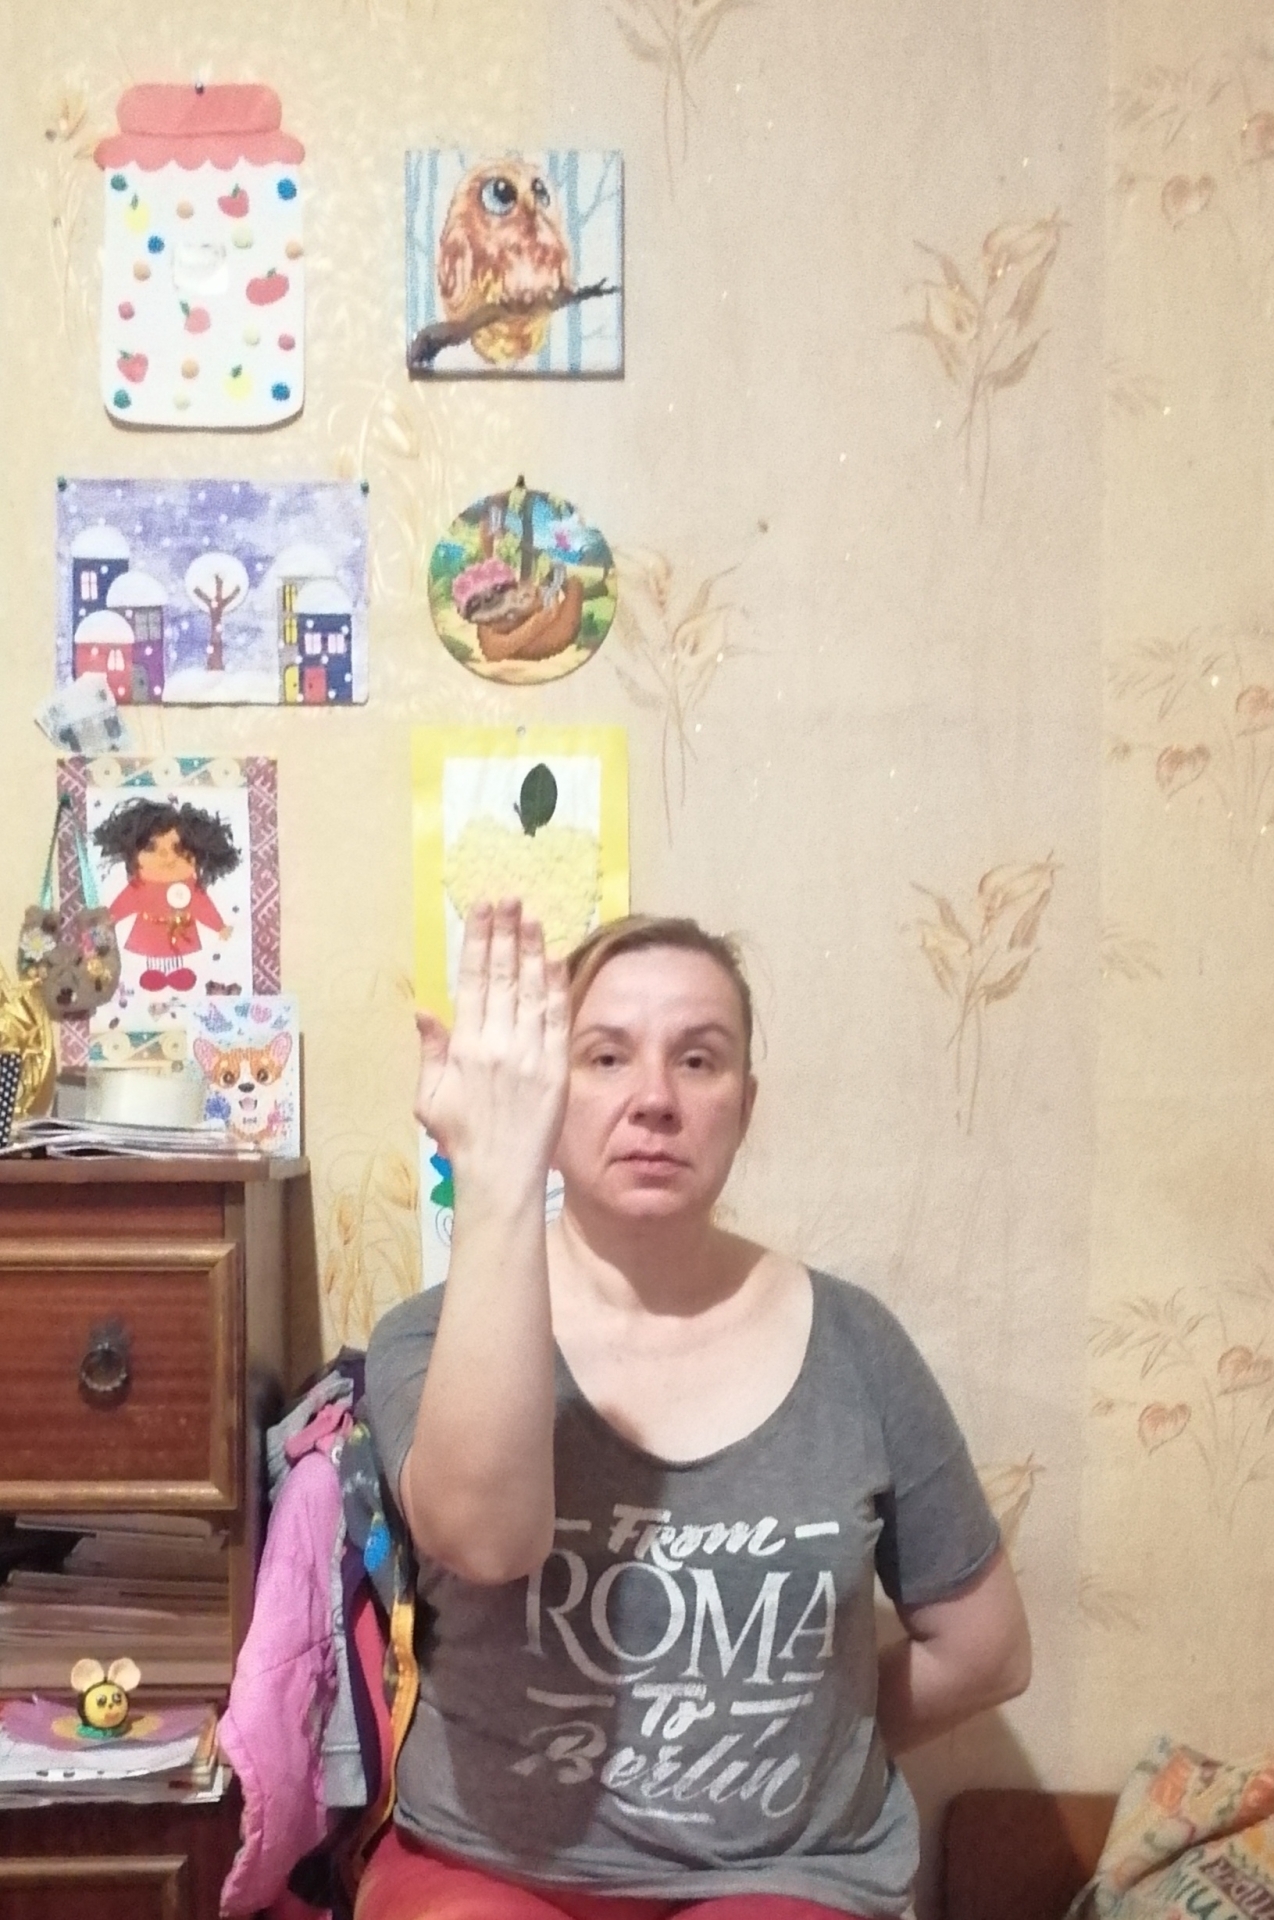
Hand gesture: stop_inverted